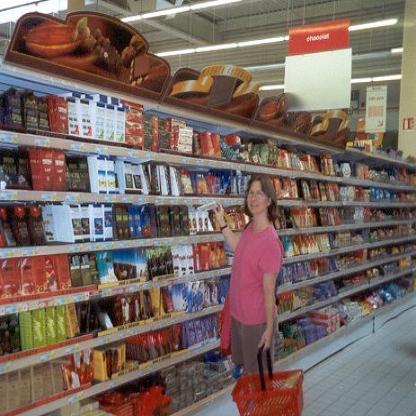
Scene: Indoor